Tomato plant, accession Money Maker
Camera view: tilt-top (135 deg); turntable rotation: 210 degrees
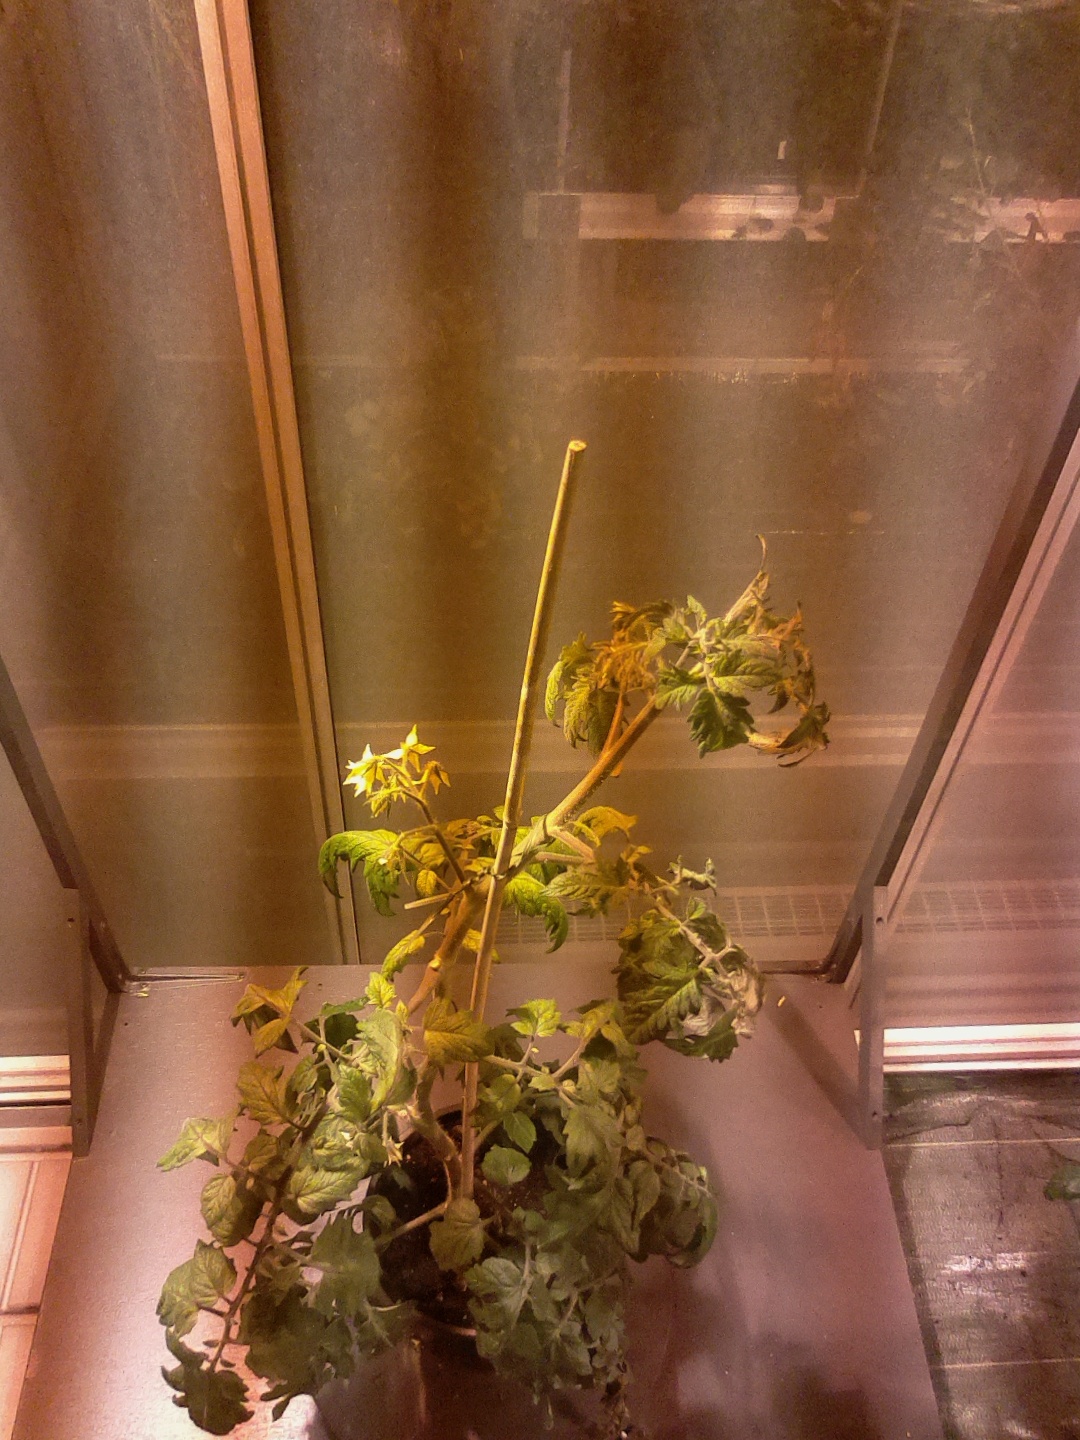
BBCH growth stage 70: Fruits at the main stem or branches visibles